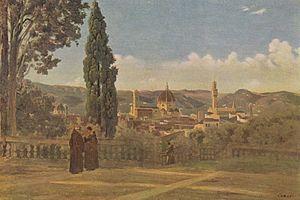
Rome, Naples et Florence est le titre d'un récit de voyage de Stendhal.
Le jardin de Boboli est un parc historique de la ville de Florence, adjacent au palais Pitti, de la Porta Romana au Forte Belvedere. Le jardin, bâti sur la colline, qui reçoit chaque année plus de 800 000 visiteurs, est remarquable non seulement pour sa valeur historique et ses paysages, mais aussi pour sa collection de sculptures romaines et florentines des XVIᵉ et XVIIᵉ siècles.